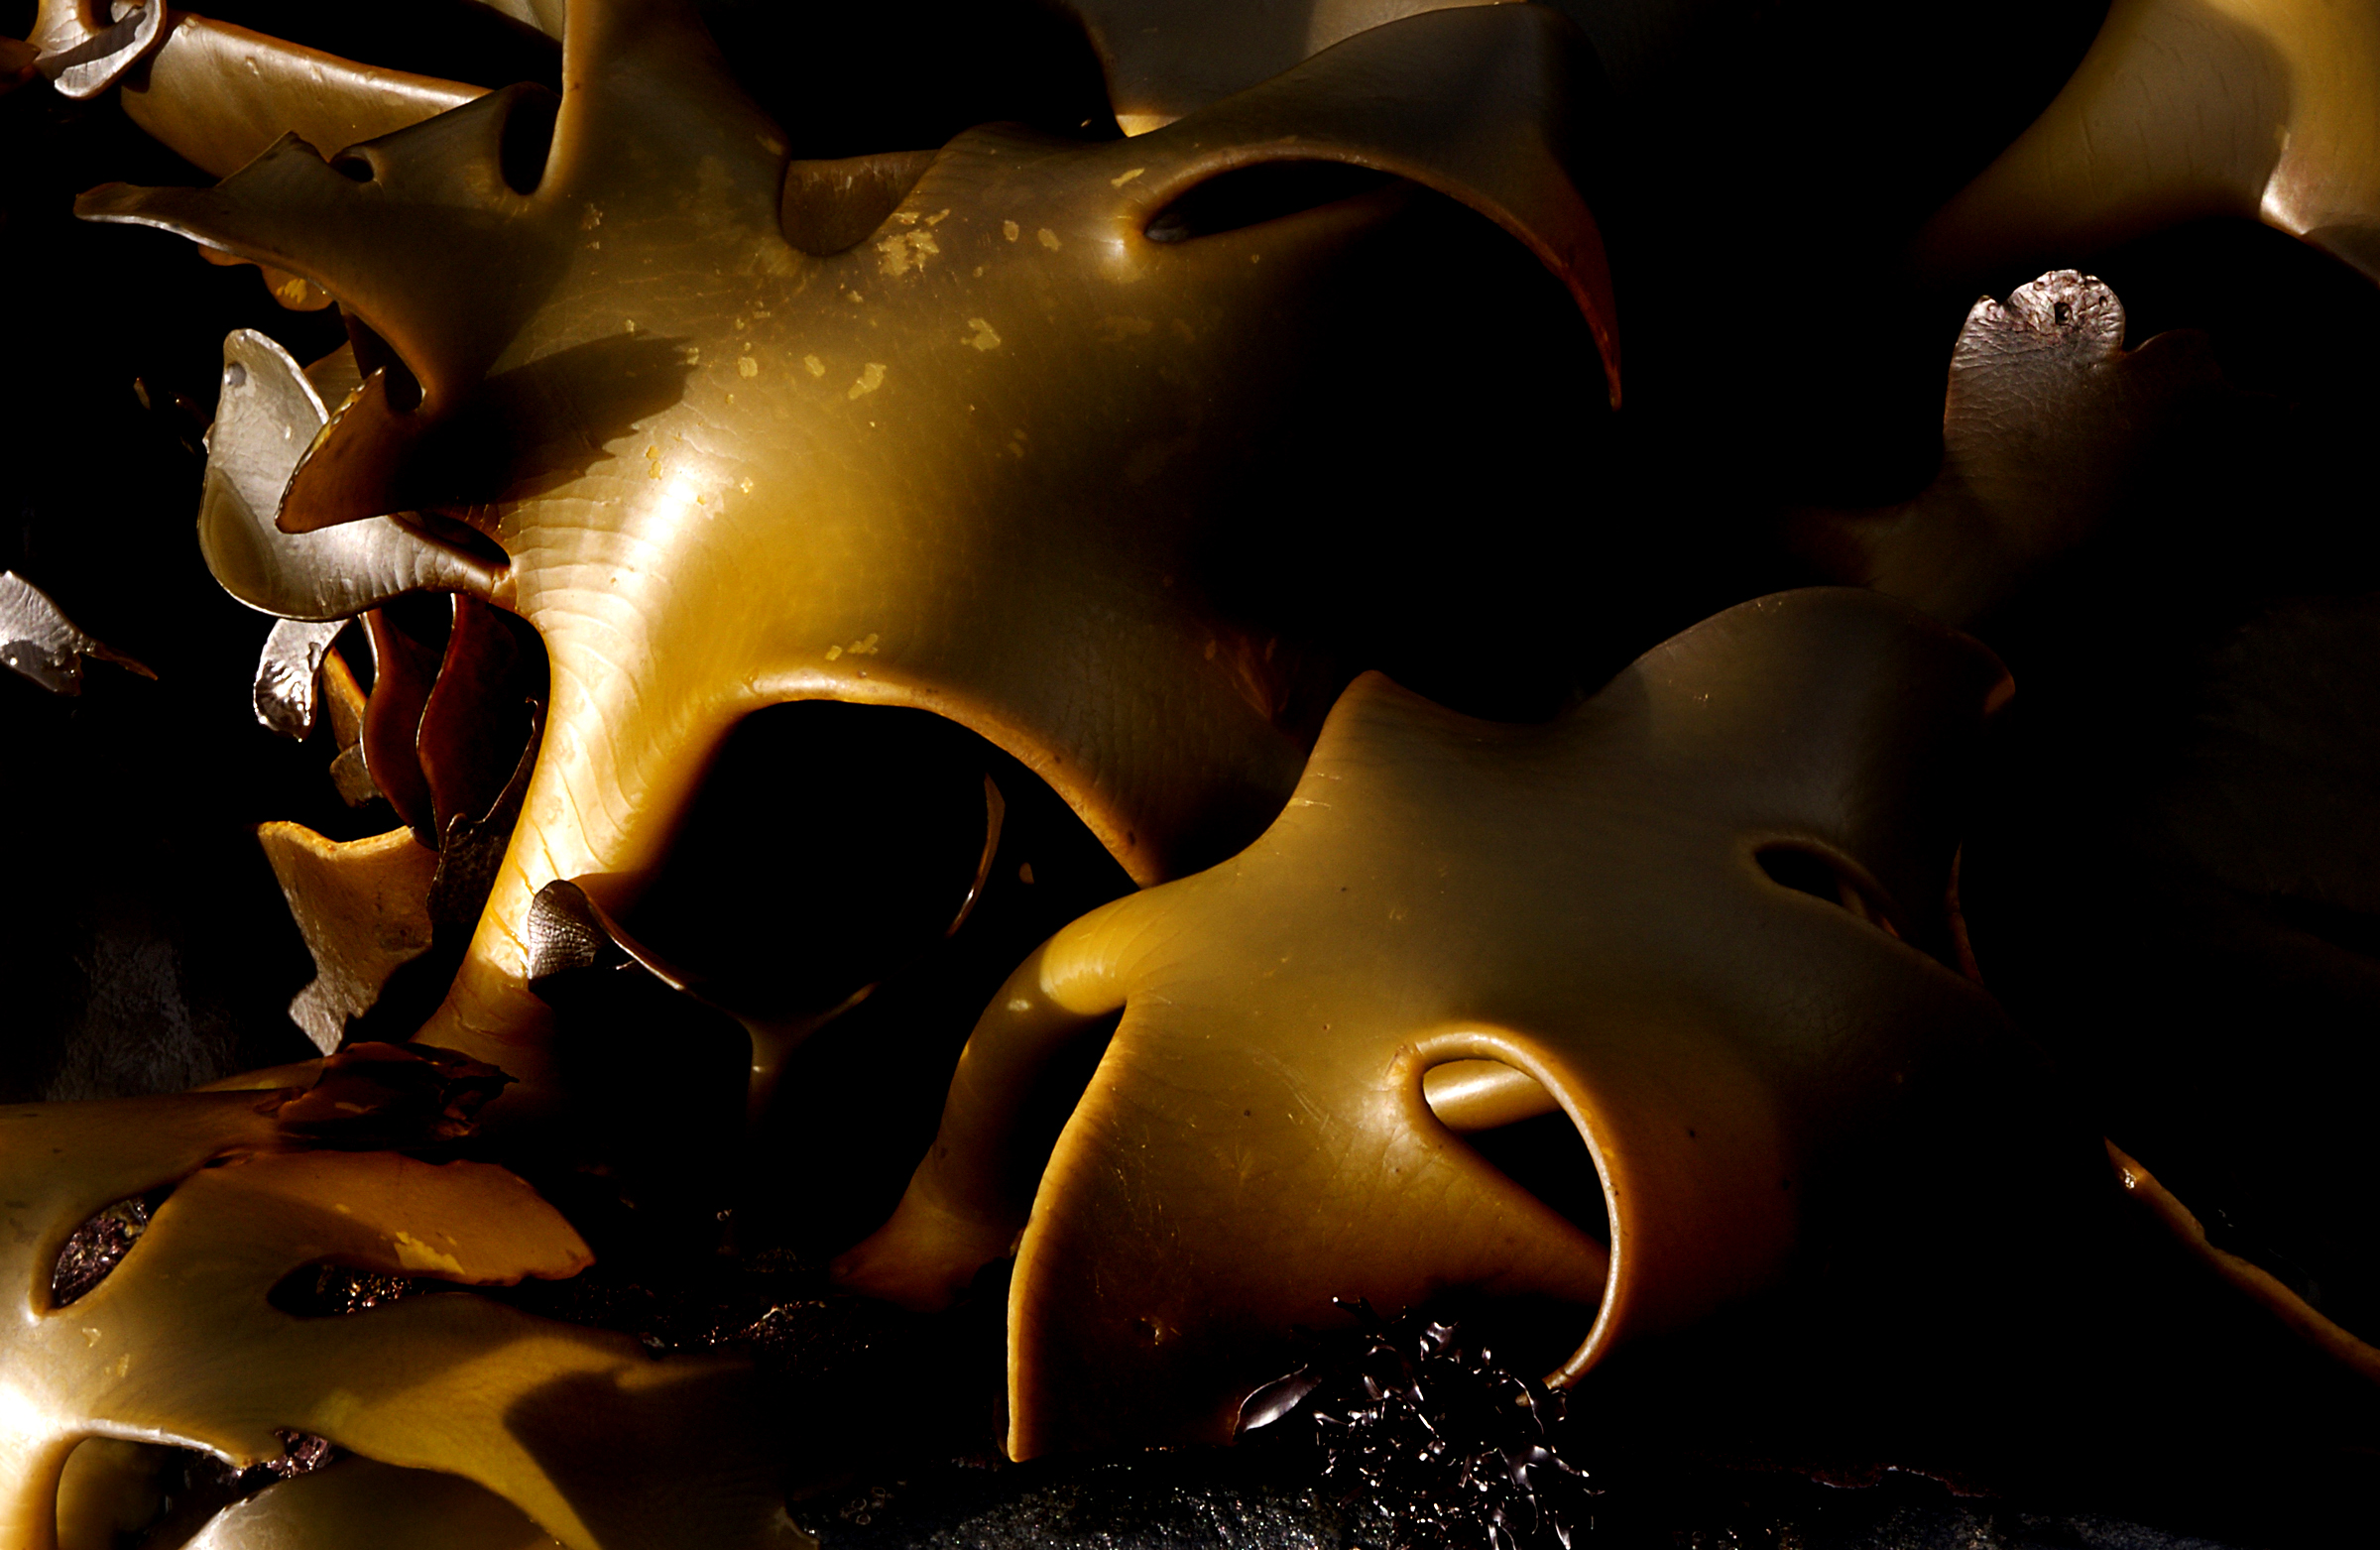
seaweed, darkness, publicdomain, bullkelp, marinegrowth, screenshot, mythology, macro photography, computer wallpaper